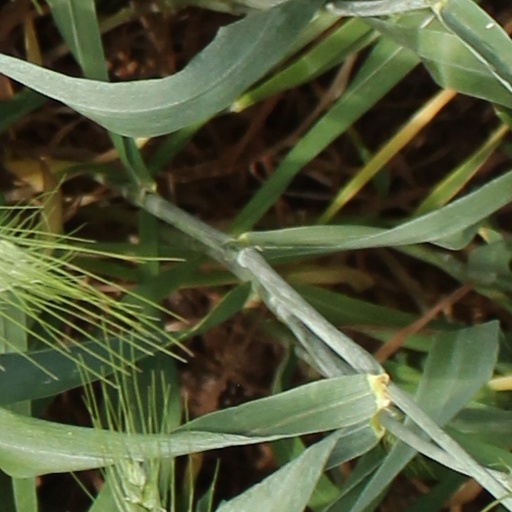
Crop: wheat